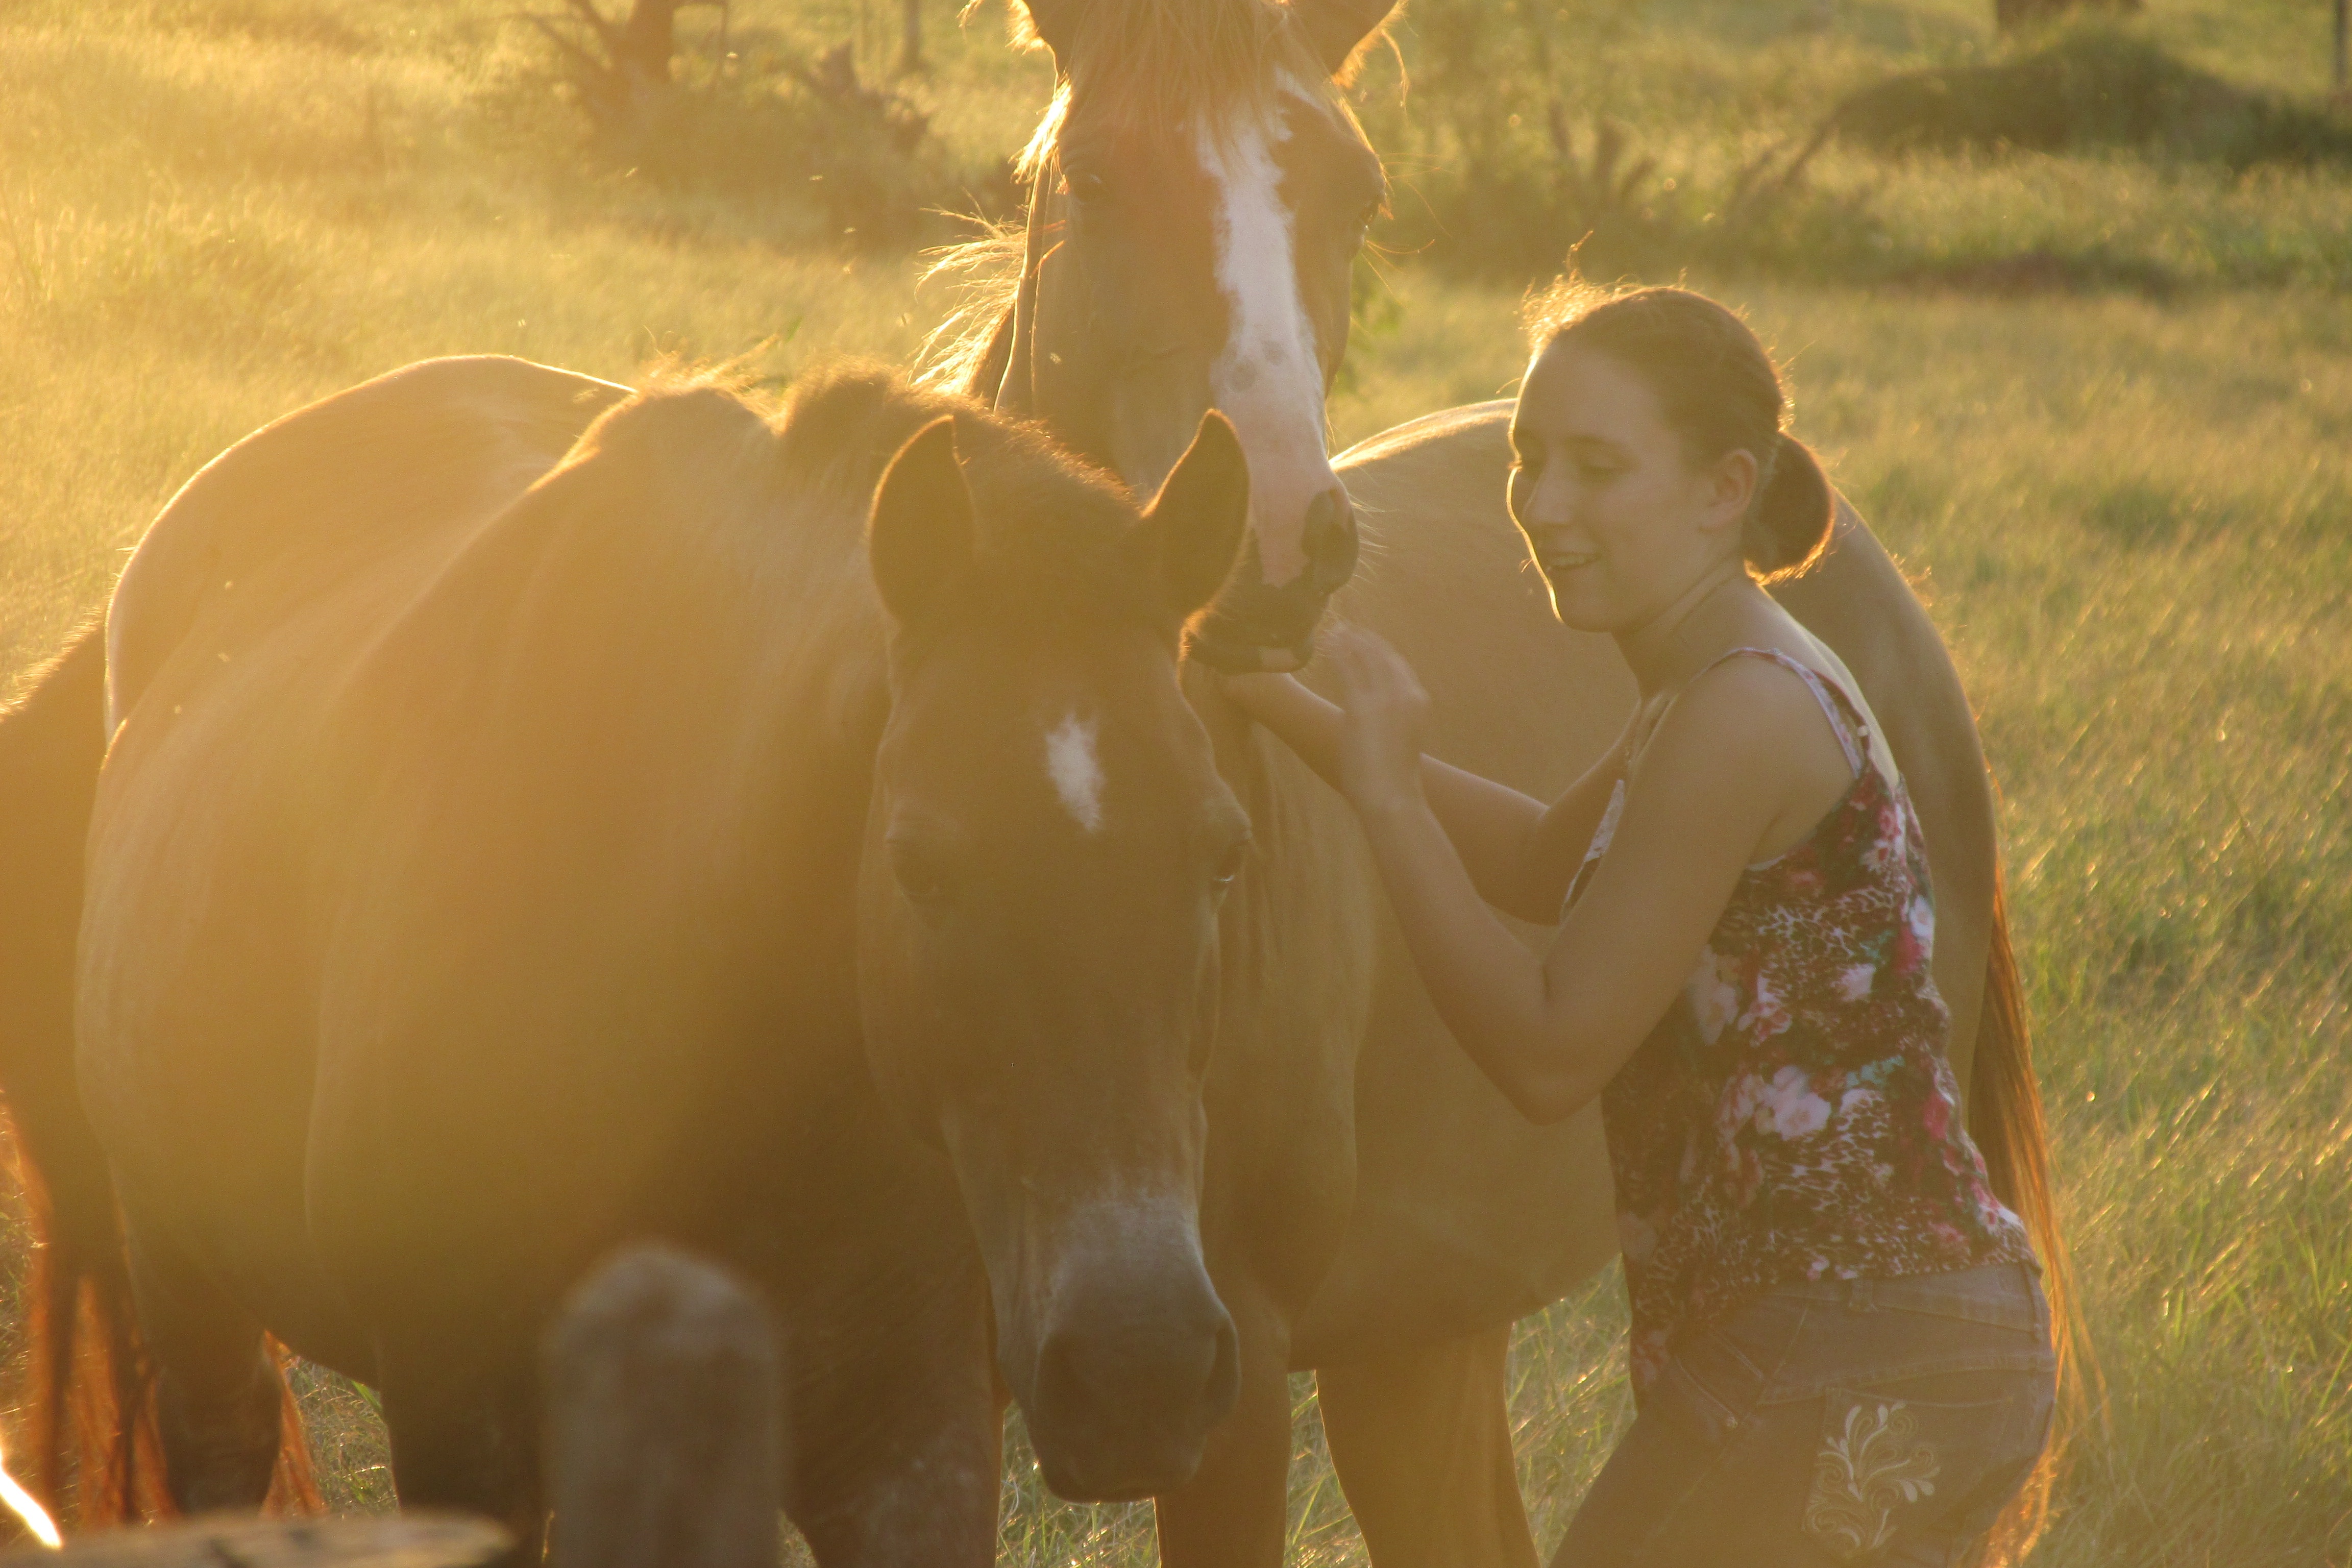
sunlight, horse, stallion, interaction, horse like mammal, mustang horse